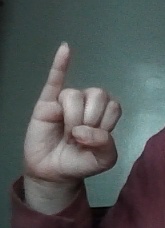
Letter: meem